Florham

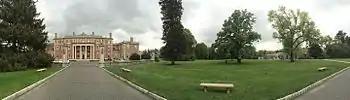
Panorama of the main approach to the mansion at Florham

Florence and her daughter Ruth died in 1952 and 1954, respectively, and the estate was broken up, with the bulk of the lower portion, occupied by the dairy farm and stables, going to Exxon, later to be sub-developed into a corporate park. The mansion, with of gardens, the carriage house and greenhouses were sold in 1957 to the expanding Fairleigh Dickinson University, to be the school's Morris County campus. Funded by Colonel Fairleigh S. Dickinson in Rutherford, NJ, to be a liberal arts school for Northern New Jersey, the university now has four campuses in three countries. The founding president of Fairleigh Dickinson, Peter Sammartino, oversaw the purchase of the estate, hasty renovation, and its opening to students in the fall of 1958. The carriage house was remodeled as the University's science labs, and the orangery was preserved and now functions as reading room of the campus library. While pieces of the estate have been remodeled for educational use, the university has been careful to preserve its history and environment. Realizing the responsibility and opportunity of this Vanderbilt treasure, the university has been engaged in the gradual restoration of both the mansion and grounds. In 1990, the Friends of Florham was founded for volunteers who research the building's history and donate to its upkeep.